Marie Calm

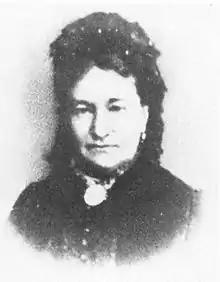

Marie Calm (3 April 1832, Bad Arolsen, Waldeck – 22 February 1887, Kassel, German Empire) was a German author, feminist and advocate of women's suffrage.